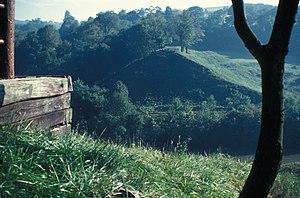
Adams Township est un township, situé au sud du comté de Cambria, aux États-Unis. En 2010, il comptait une population de 5 972 habitants.